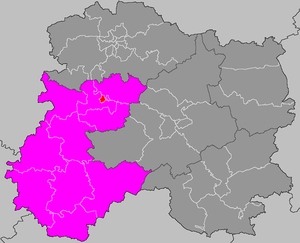
Localisation du canton d'Épernay-1
Liste des 23 cantons du département de la Marne, par arrondissement.
Le canton d'Épernay-1 est un canton français située dans le département de la Marne et la région Grand Est.